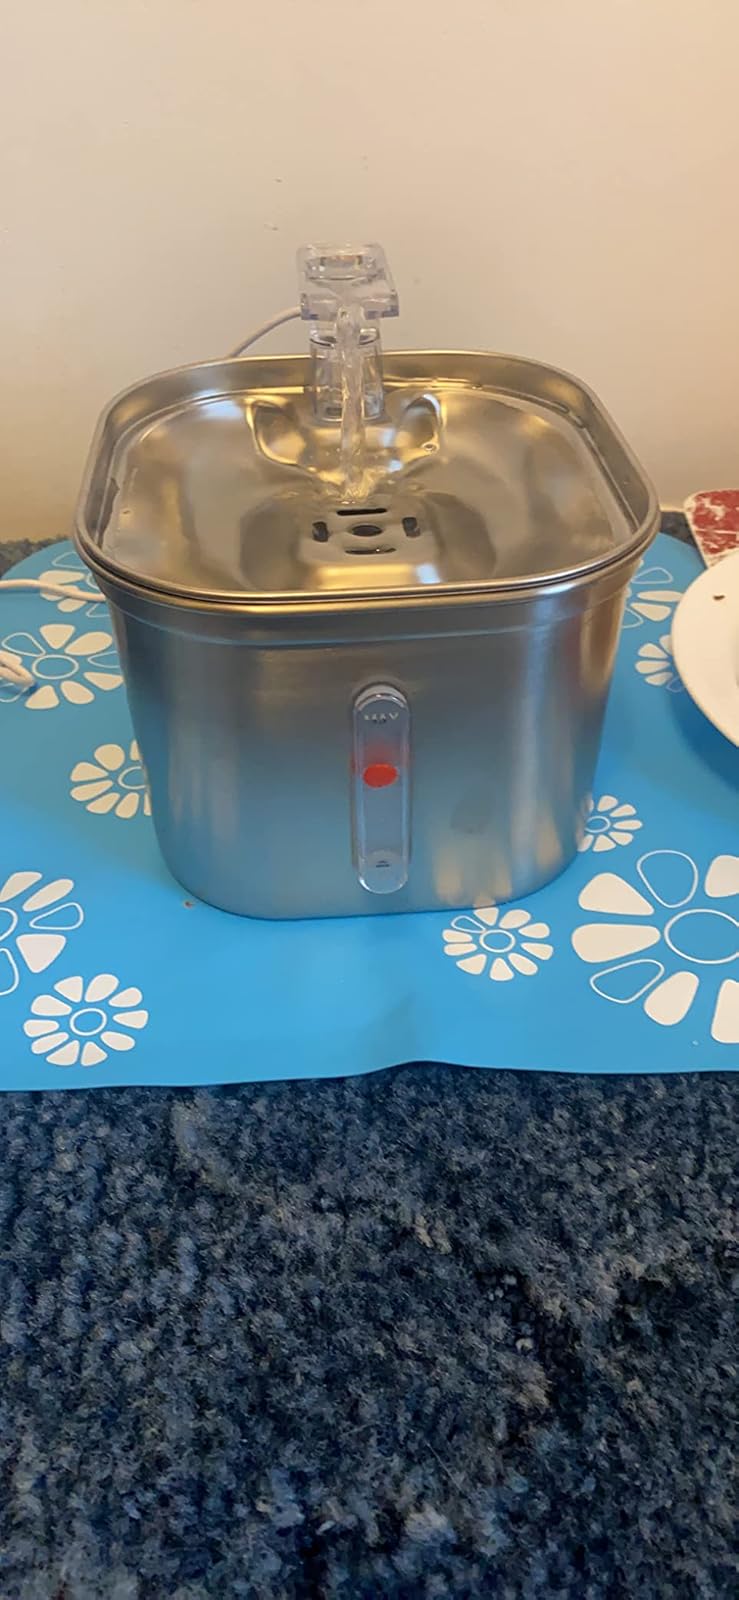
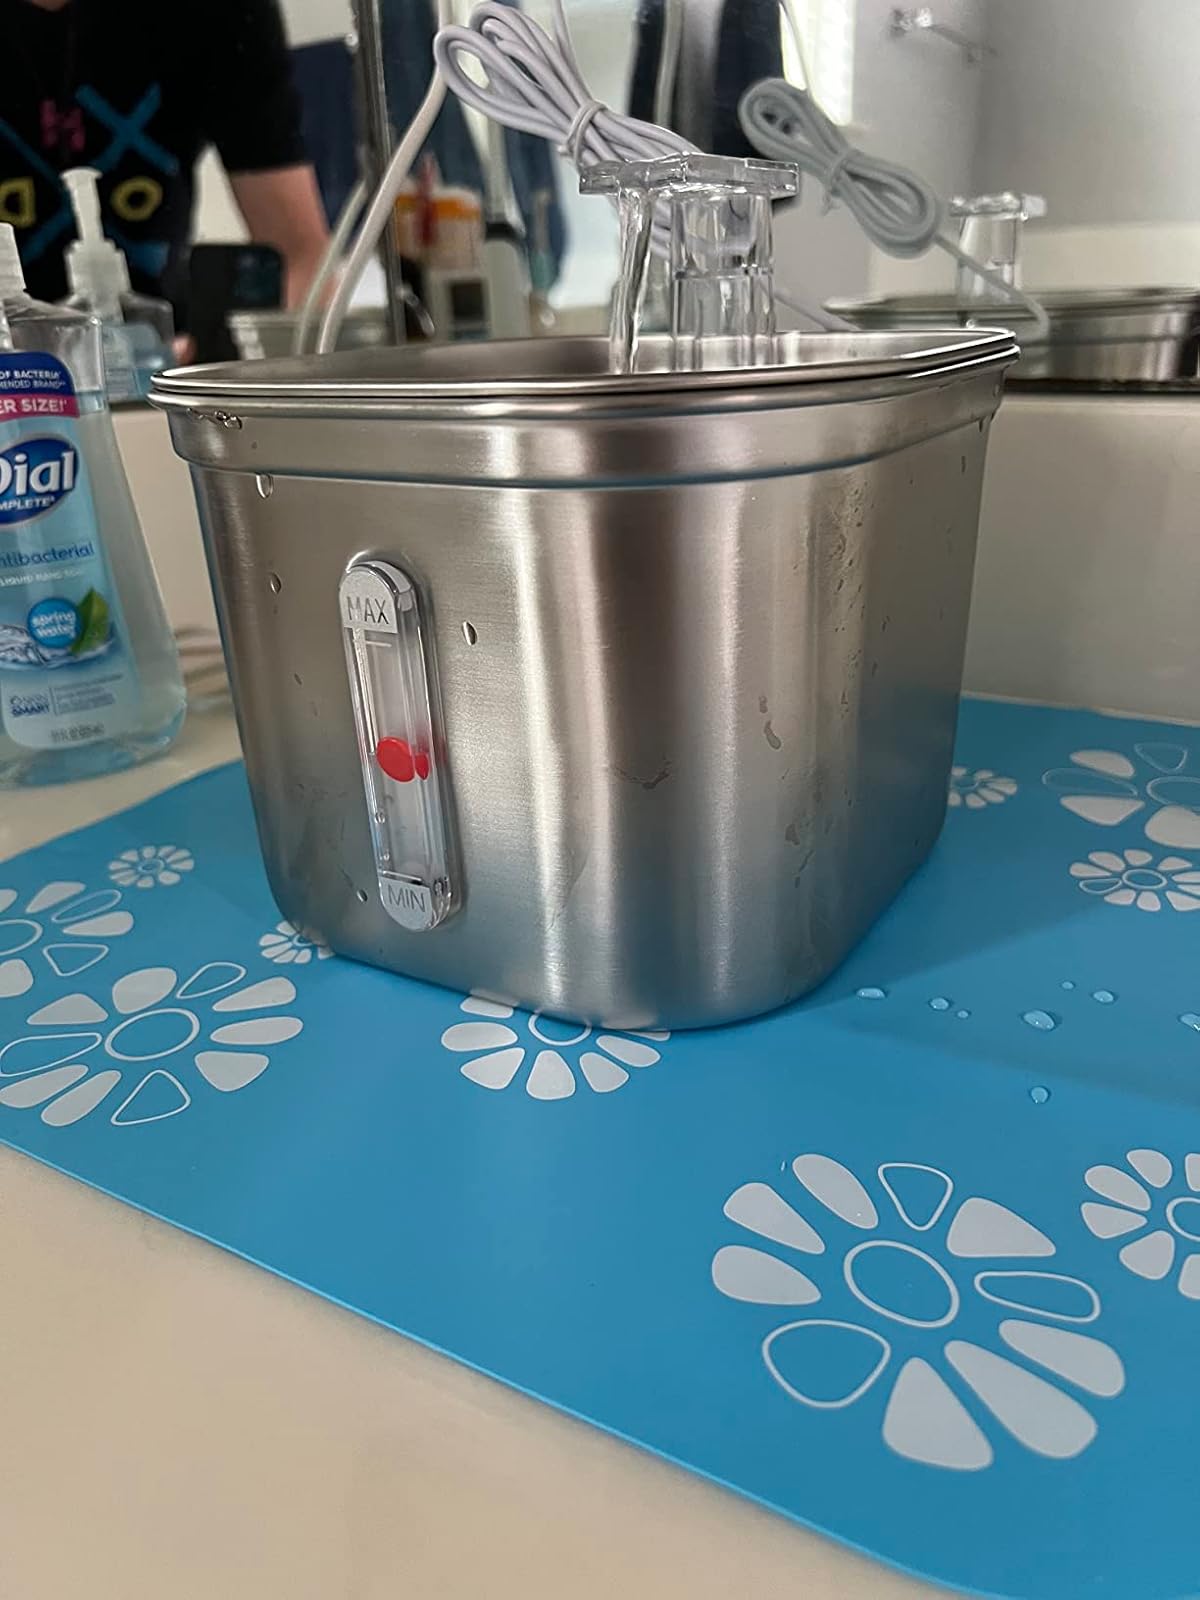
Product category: items_bowl
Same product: yes